Appleton's Magazine

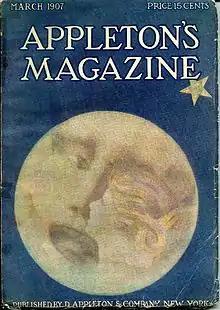
March 1907 cover

Appleton's Magazine was an American magazine about books and literature. Founded by Seymour Eaton in 1903 as The Booklovers Magazine, it was purchased by D. Appleton & Company in 1904. Its name was changed to Appleton's Booklovers Magazine and finally to Appleton's Magazine. Publication ended in 1909. Its peak circulation was around 100,000 copies.